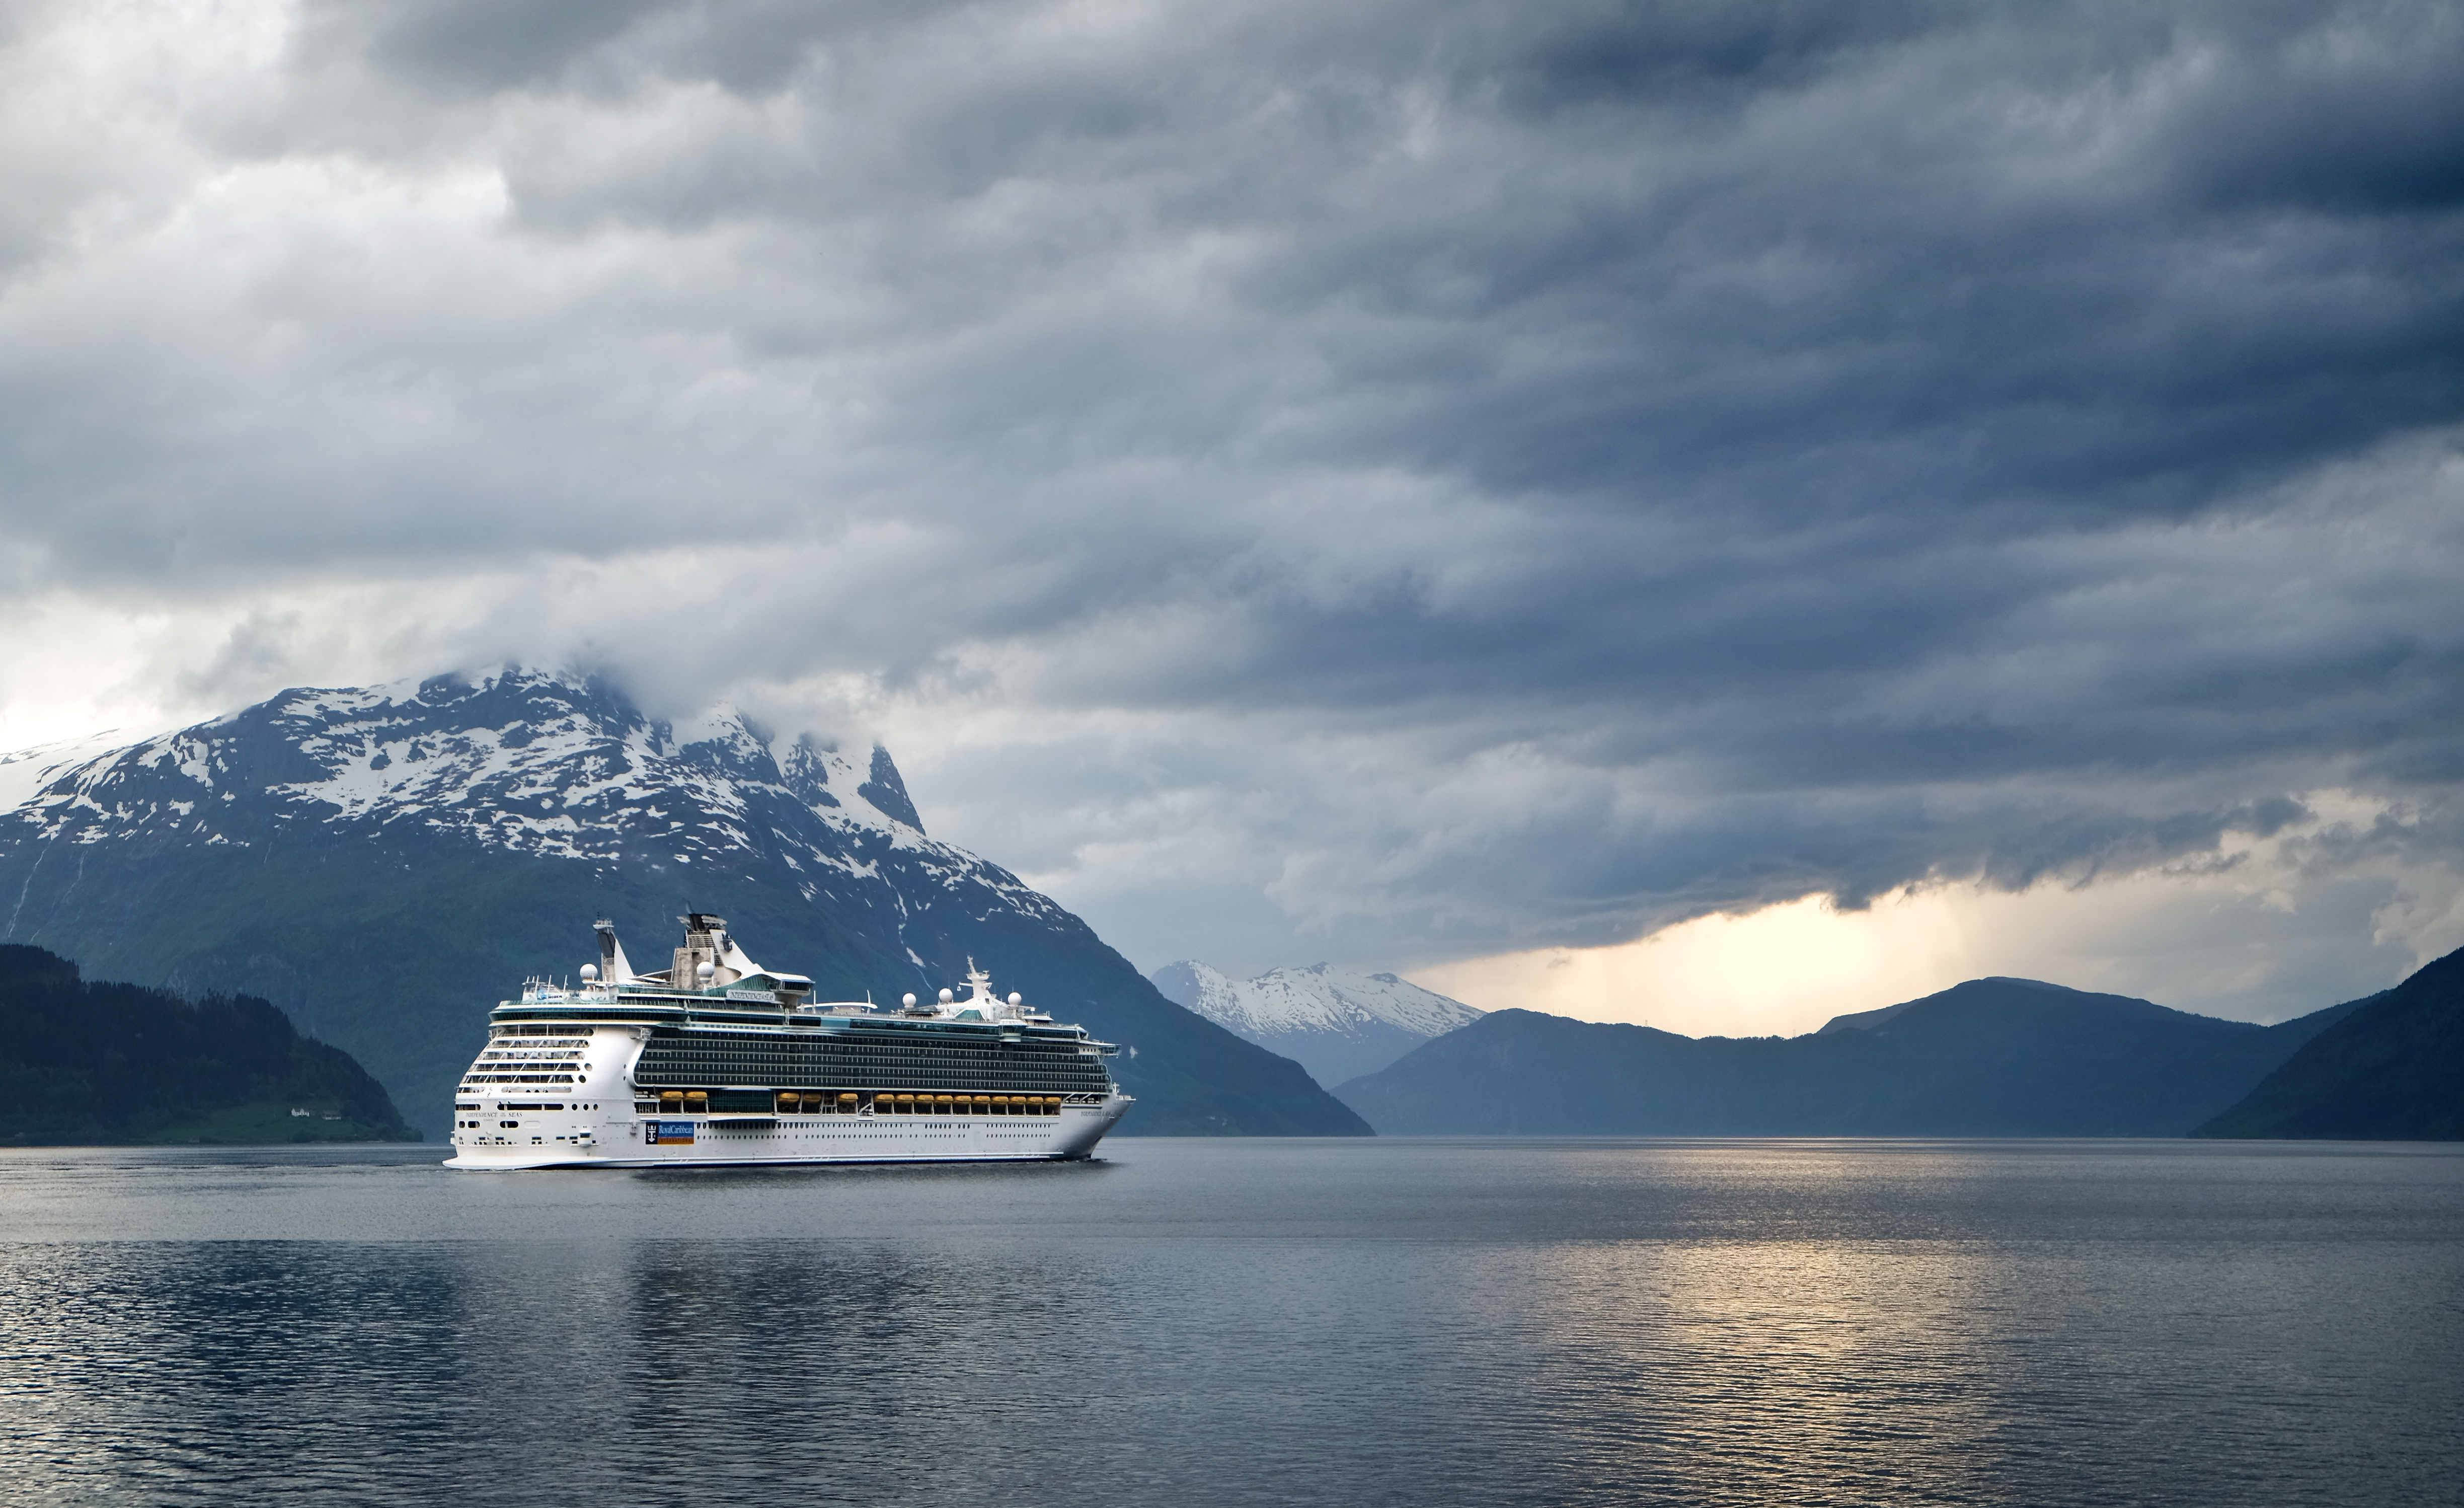
sea, coast, ocean, horizon, mountain, cloud, boat, lake, ship, reflection, vehicle, bay, fjord, ferry, watercraft, cruise ship, passenger ship, glacial landform